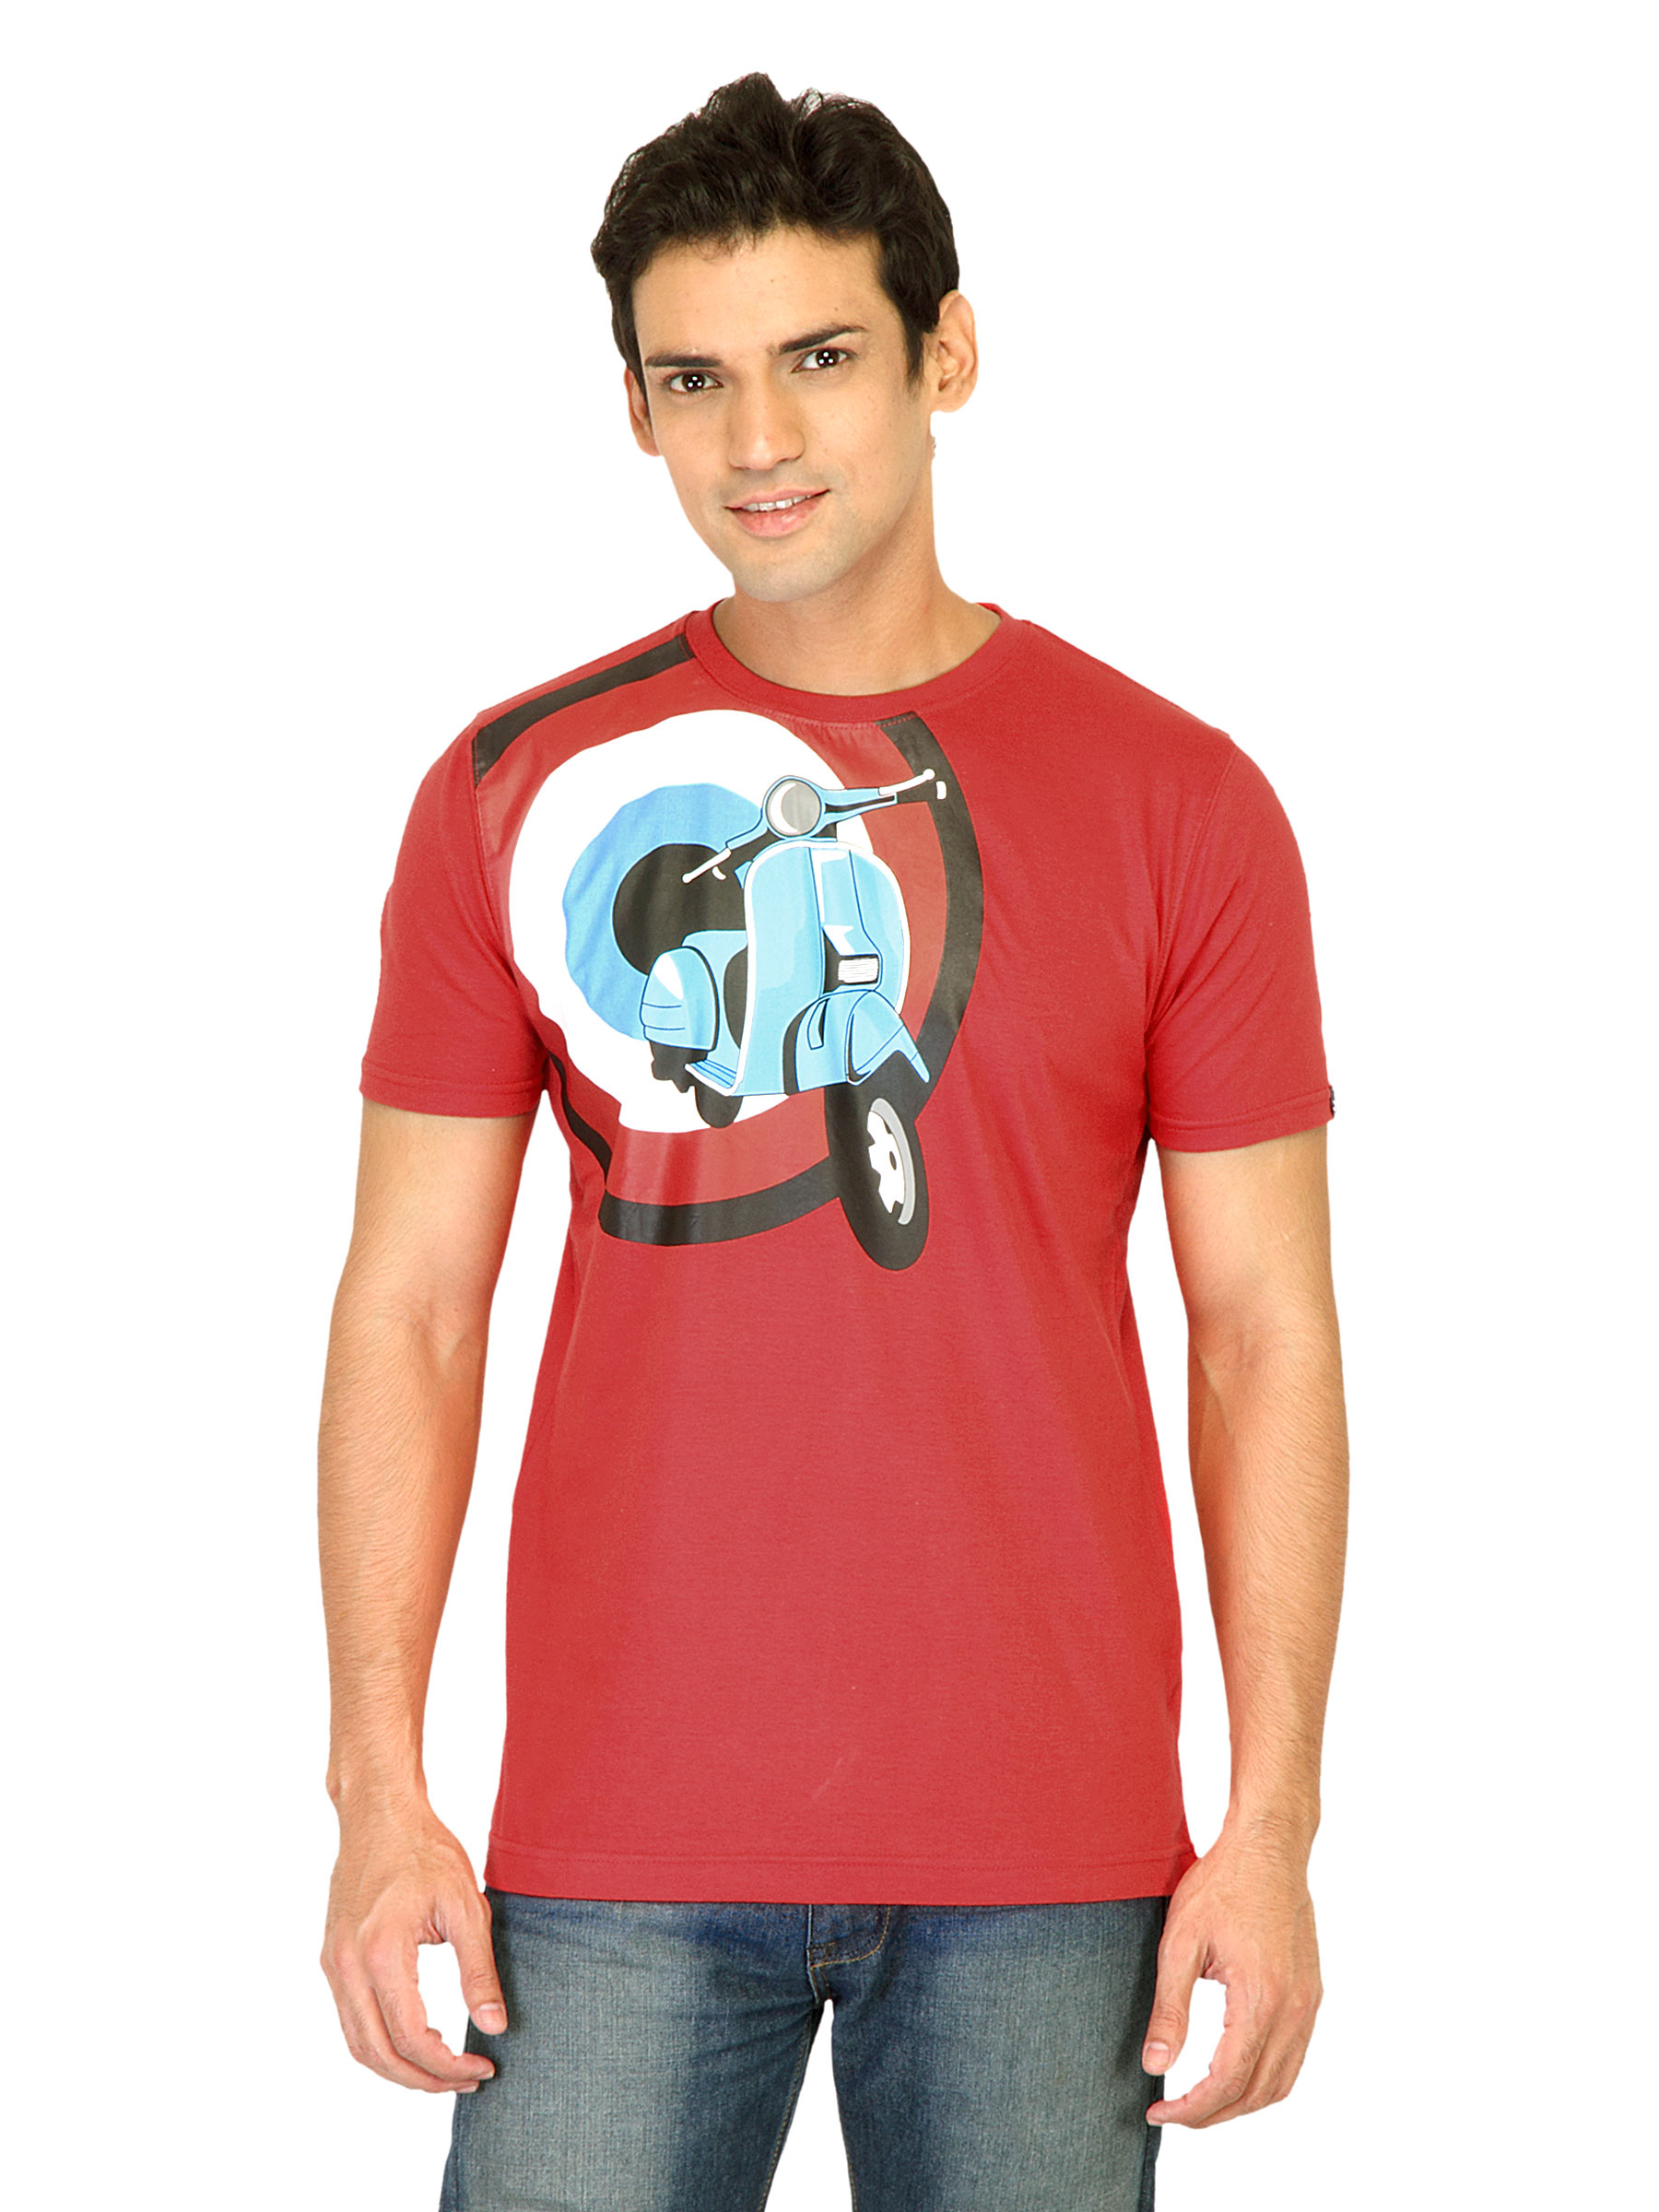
Probase Men Printed Red Tshirts
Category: Apparel / Topwear / Tshirts
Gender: Men
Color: Red
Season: Fall 2011
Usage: Casual